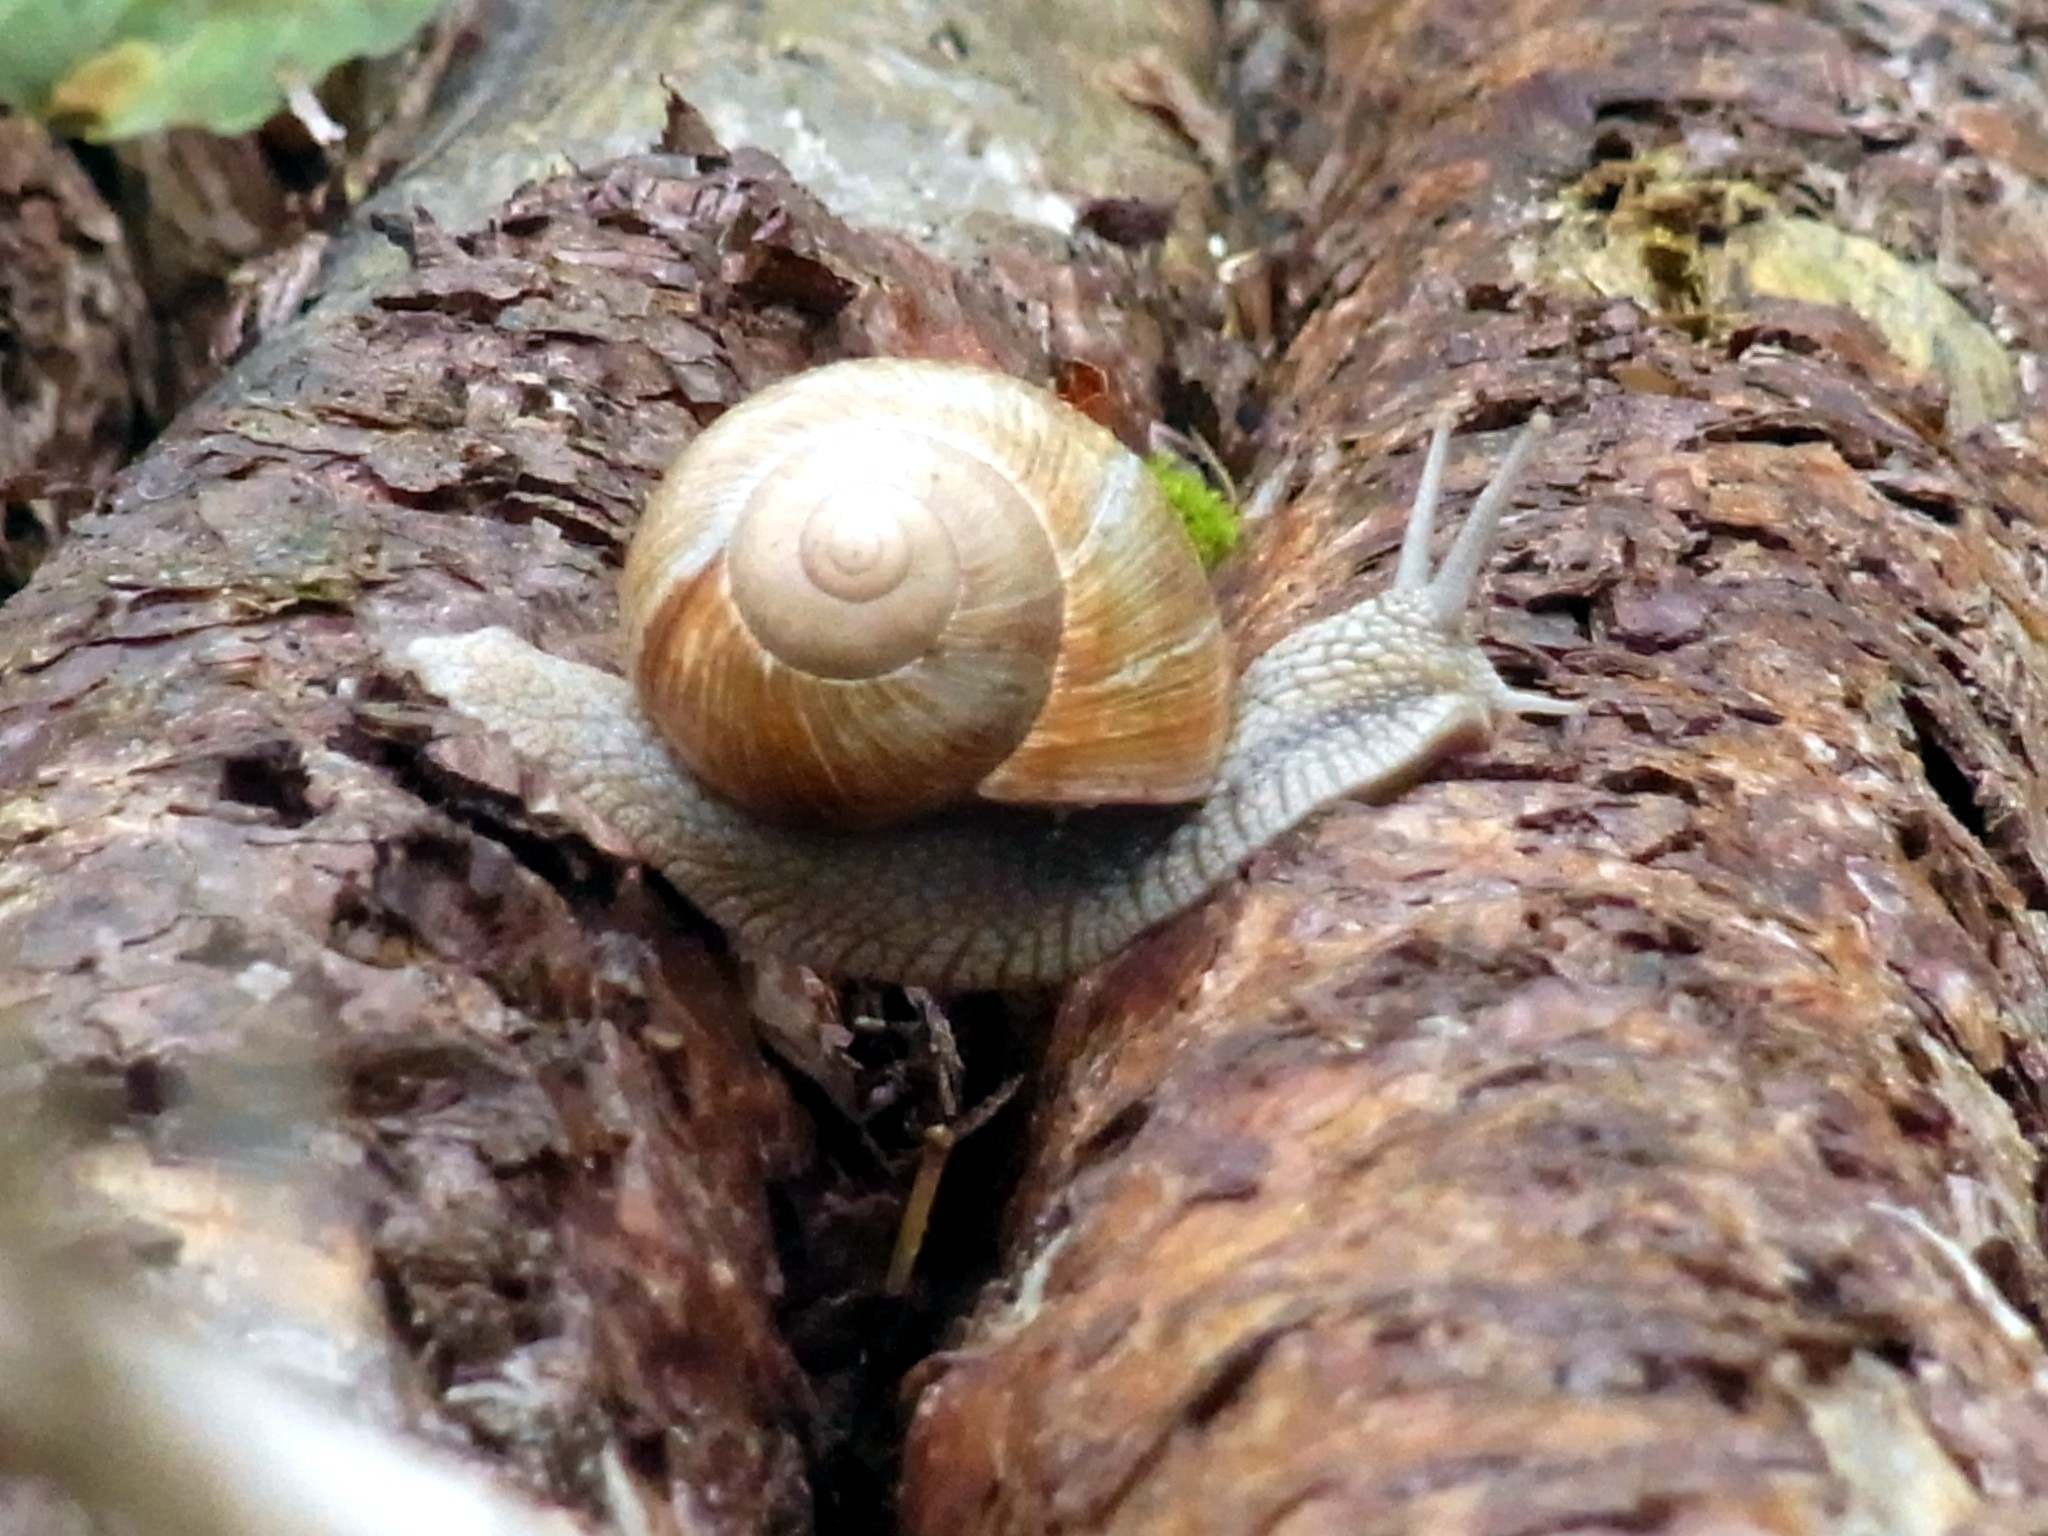
tree, forest, animal, fauna, invertebrate, mollusk, snail, escargot, molluscs, wirbellos, schnecken, sea snail, snails and slugs